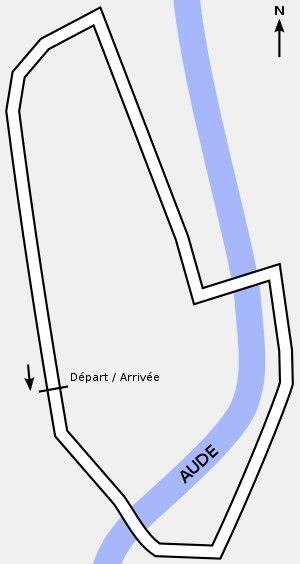
Le Critérium Cycliste International de Quillan est une épreuve cycliste inscrite au calendrier des courses d'après Tour de France de la Fédération française de cyclisme en tant que critérium professionnel hors catégorie. Le critérium, doyen des critériums français, se court traditionnellement le 15 août, la première édition ayant eu lieu en 1938. L'épreuve fut interrompue de 1940 à 1945, pendant la Seconde Guerre mondiale.